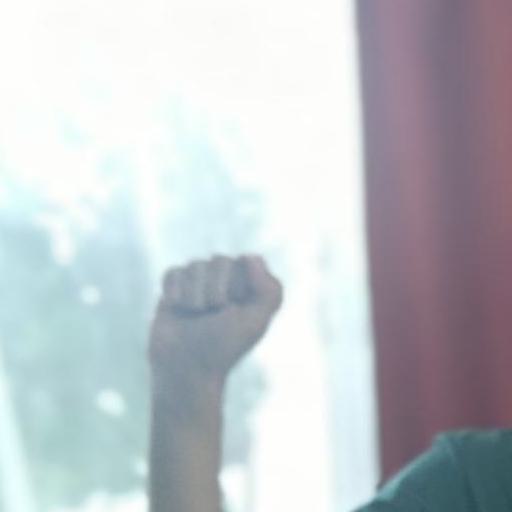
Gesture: fist